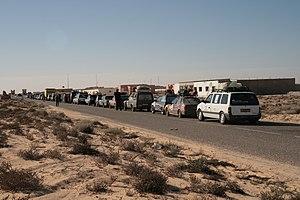
La province d'Aousserd est une subdivision à dominante rurale de la région administrative marocaine d'Dakhla-Oued Ed Dahab. Son chef-lieu est la commune rurale de Bir Gandouz.
La frontière entre la Mauritanie et le Sahara occidental sépare la Mauritanie et le territoire contesté du Sahara occidental. Elle mesure 1 561 km.
Guerguerat, Guergarat, ou Gargarate est une localité frontalière située à l'extrême sud-ouest du Sahara occidental, sous contrôle marocain. Pour le Maroc, Guerguerat fait partie de la province d'Aousserd, dans la région Dakhla-Oued Ed-Dahab. C'est le village le plus au sud sur la route nationale 1, avant le mur Marocain, la ligne de cessez-le-feu entre la République arabe sahraouie démocratique et le Maroc. Le poste frontière qui s'y trouve se nomme Bir Guendouz, comme la localité qui se trouve à 60 km à l'est, ce qui entraîne très souvent une confusion entre les deux. Guerguerat compte moins de 50 habitants. Depuis 2005, on y trouve quelques commerces, un restaurant et un hôtel. Le poste frontiére dispose d'un scanner afin de contrôler les véhicules et leur marchandises, le poste frontiére étant implanté dans une route commerciale entre le Maroc et l'Afrique subsaharienne beaucoup de camions y transitent quotidiennement.